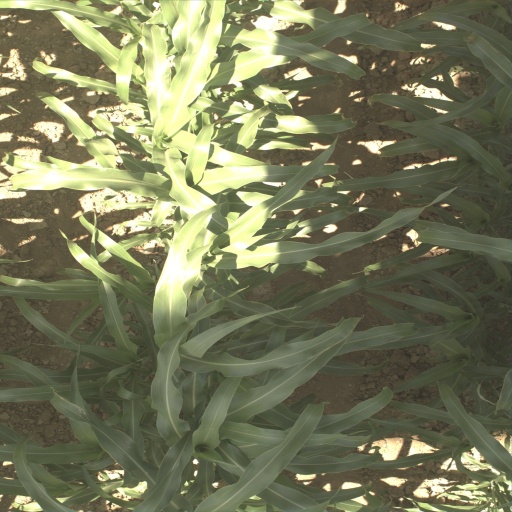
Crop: sorghum